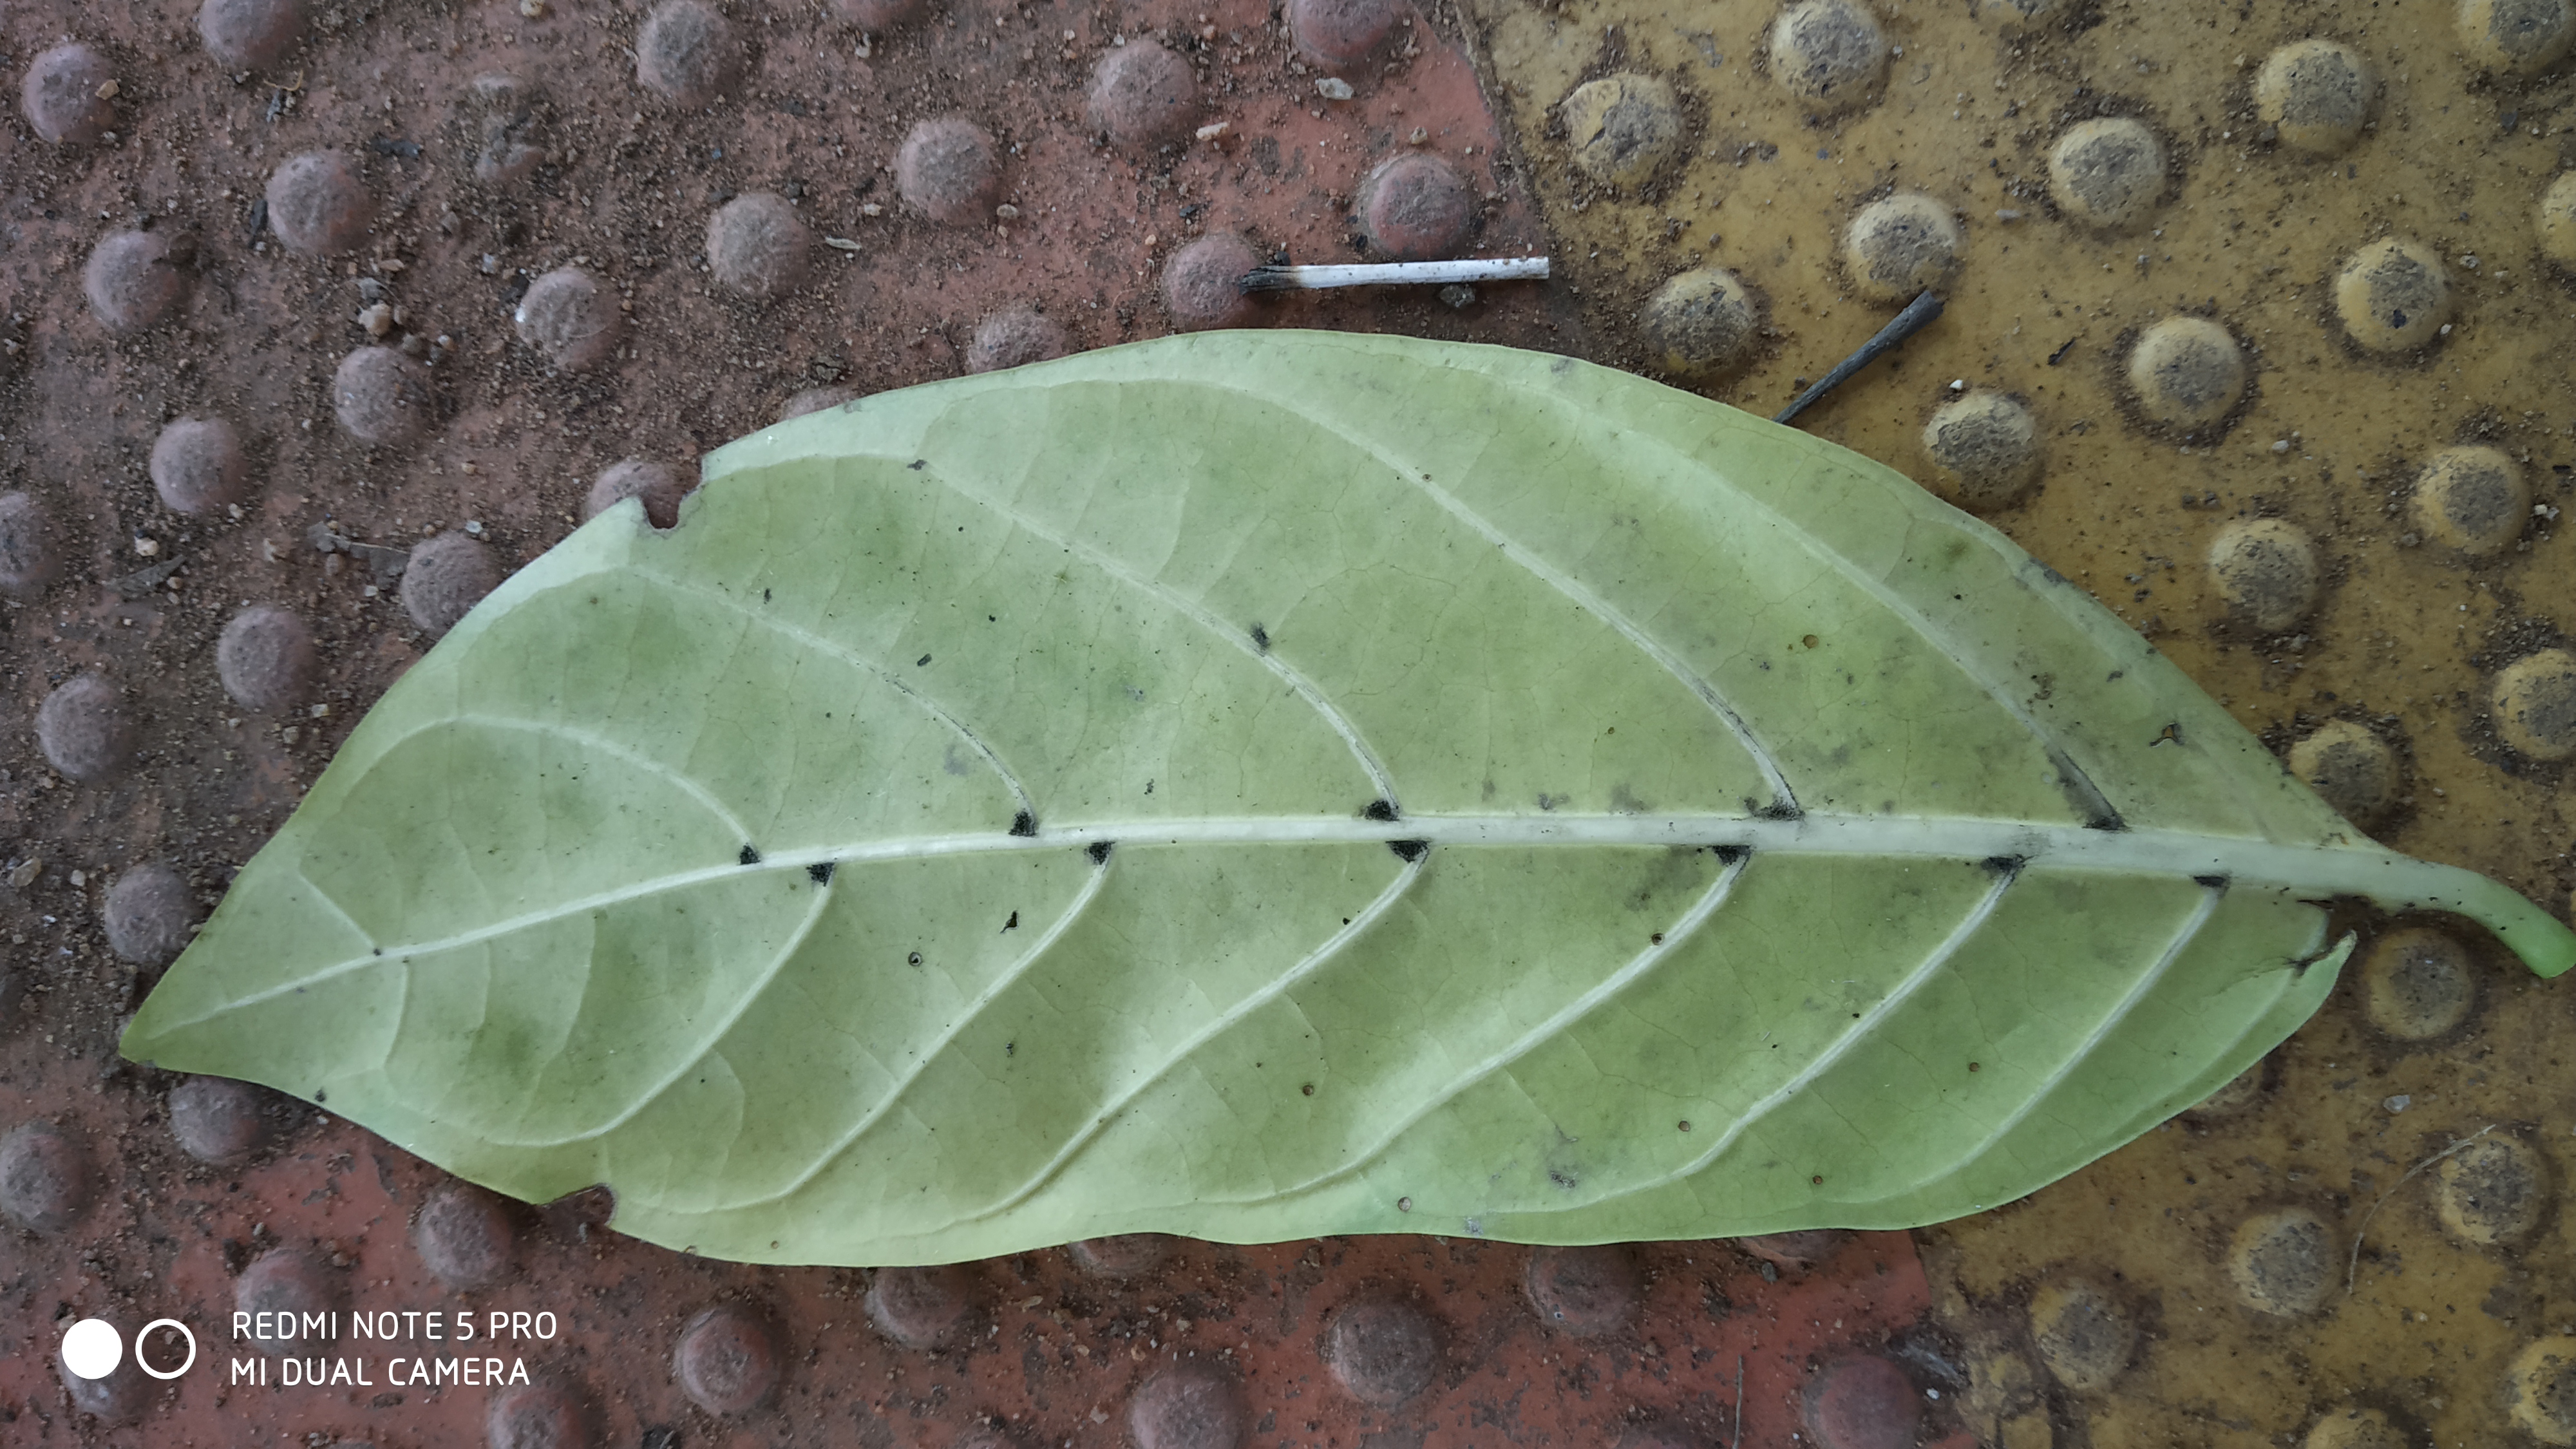
Plant: Nooni